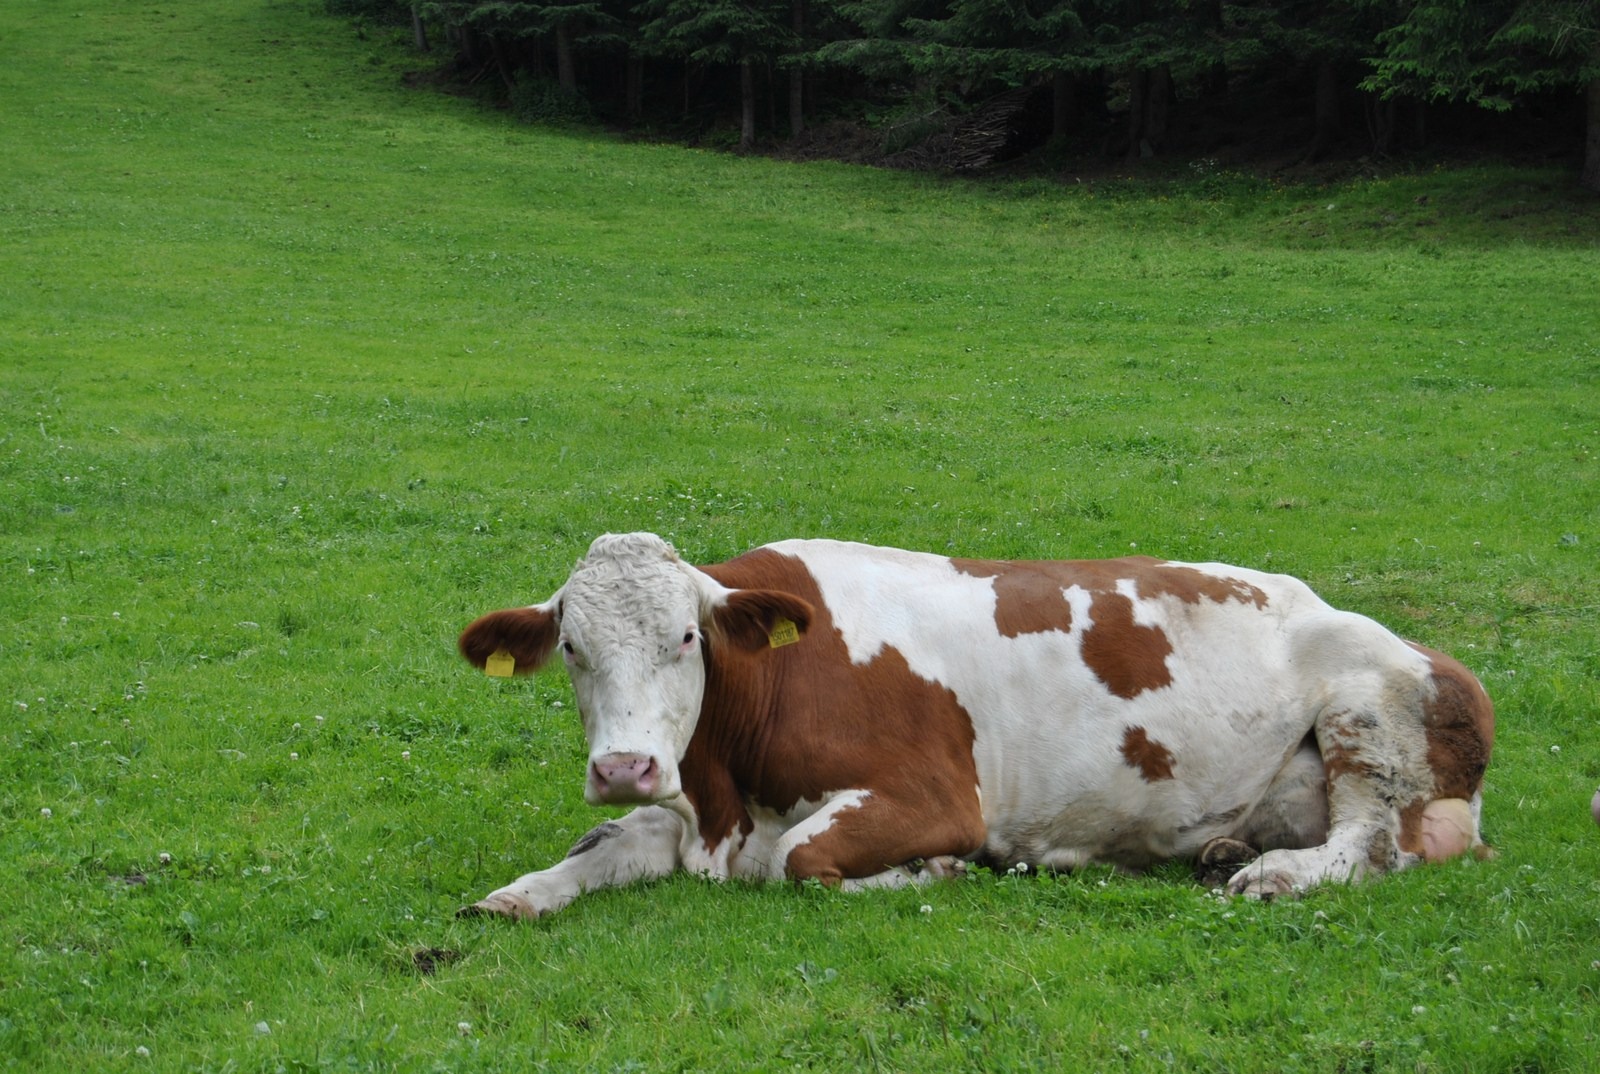
grass, field, farm, meadow, animal, cow, pasture, grazing, mammal, agriculture, fauna, laying, bull, sunny, colors, grassland, habitat, rural area, dairy cow, cattle like mammal, cow goat family, azienda agricola